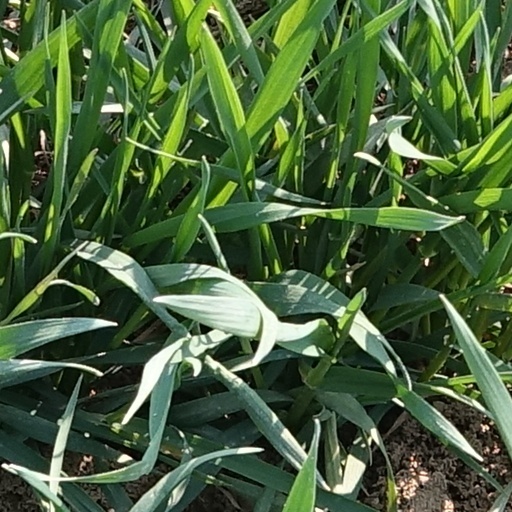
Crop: wheat